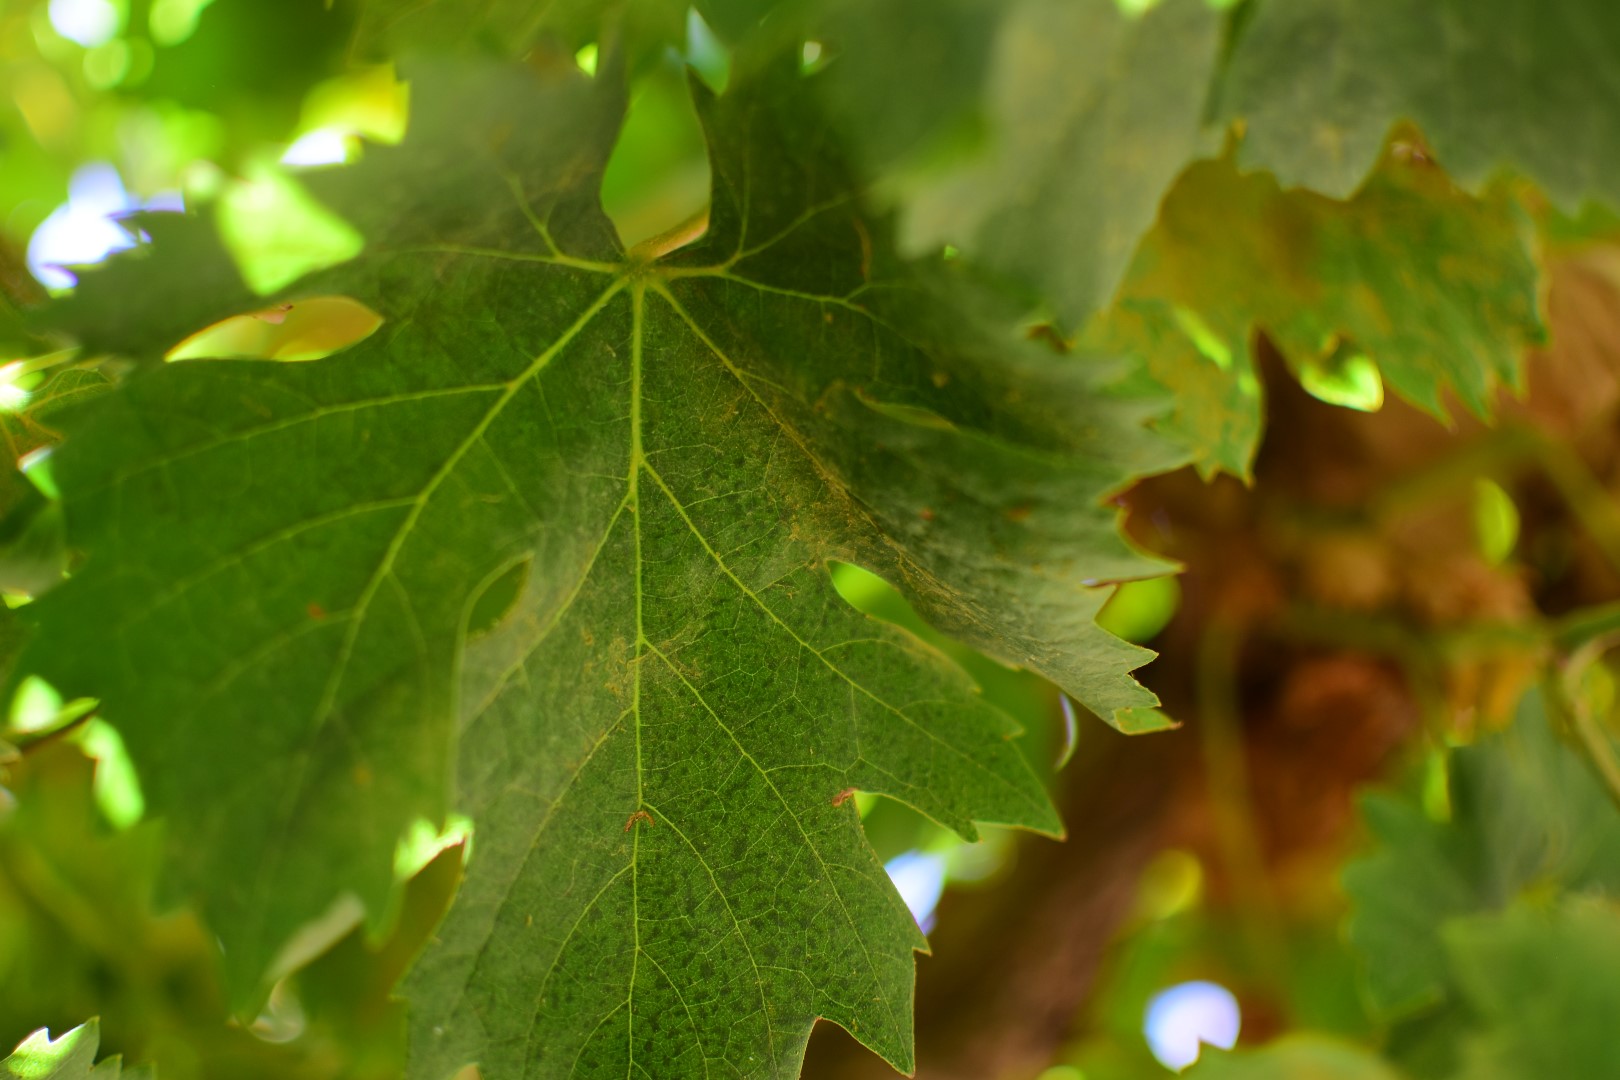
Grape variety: Frinsi